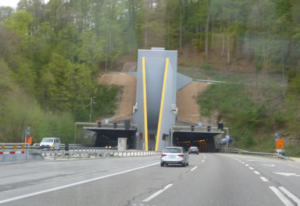
Le tunnel de Belchen est un tunnel autoroutier à deux tubes parcouru par l'autoroute A2 et situé dans les cantons de Bâle-Campagne et de Soleure en Suisse. Il relie Liestal et Sissach en passant par le Diegtertal à Egerkingen sur le plateau suisse. D'une longueur de 3 180 mètres, il est ouvert à la circulation depuis 1970.